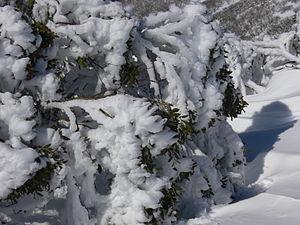
Eucalyptus pauciflora est une espèce d'eucalyptus de type mallee poussant dans les régions sub-alpines de l'est de l'Australie. En plaine, ils peuvent atteindre une hauteur de 20 mètres.